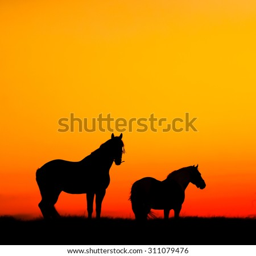
silhouette of horses on background of the sunset sky